Schlage doch, gewünschte Stunde, BWV 53

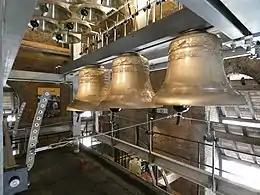
A carillon operated by a keyboard in Aarschot, Flanders, Belgium

The aria is composed in the key of E major and has a time signature of . It is scored for alto, two bells (respectively playing E and B), two violins, viola, and continuo (cello, organ). It is the oldest known composition in which bells are used as a musical instrument. According to musicologist Jeremy Montagu, it is possible that originally the bells might have been activated by the manuals or pedals in the organ register. In modern editions the bells sound as the "E" above middle C and the "B" as a fifth higher; the marking "Campanella" could signify bells in the treble range, as marked, or in the tenor or bass register one or two octaves below. The aria could not have been performed using conventional church bells, because of their size and the problem of coordinating players in the church and the belfry.